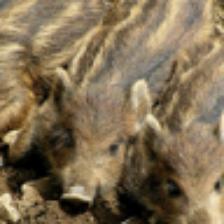
Label: NonHuman